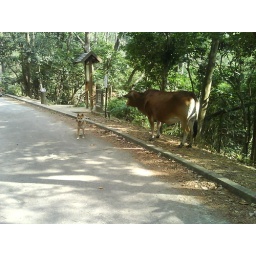
Bobby standing by the cow